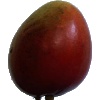
Label: red_mango